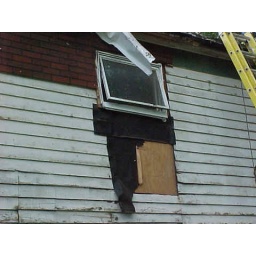
wall patched up around a very small 1970s window in bathroom